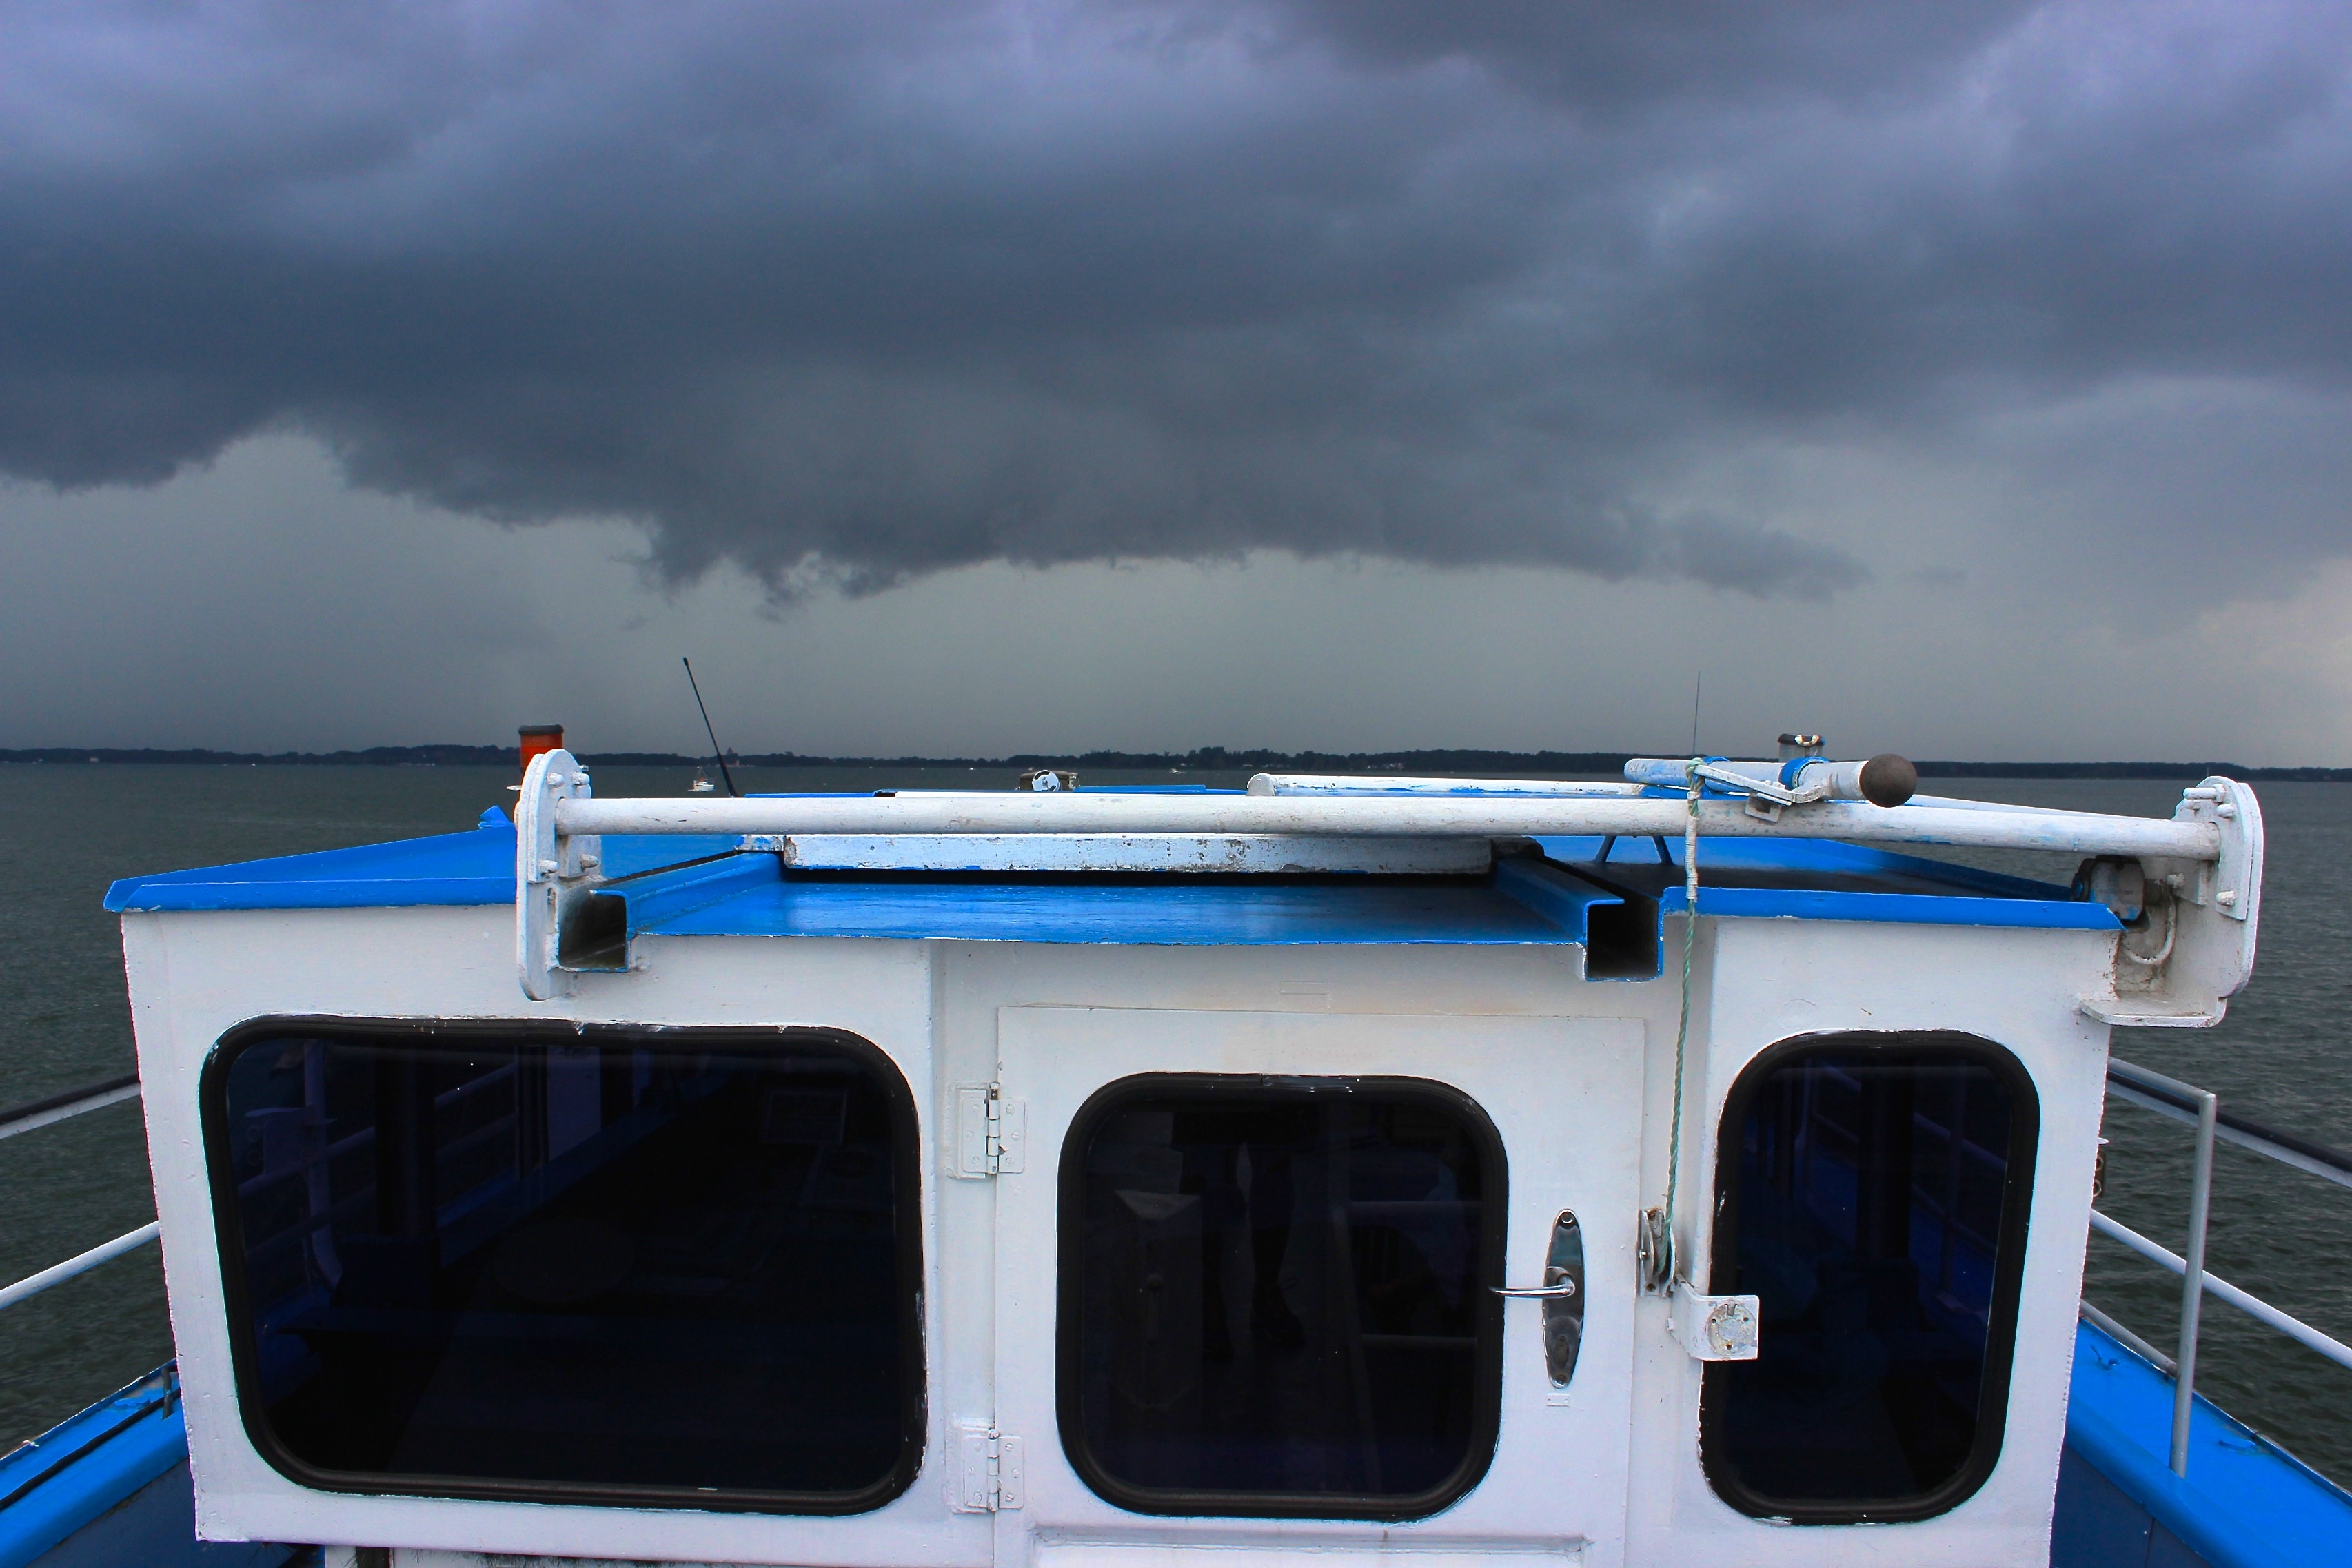
sky, boat, lake, atmosphere, ship, transport, boot, vehicle, mast, storm, sailboat, ferry, clouds, dramatic, watercraft, weather mood, passenger ship, automotive exterior